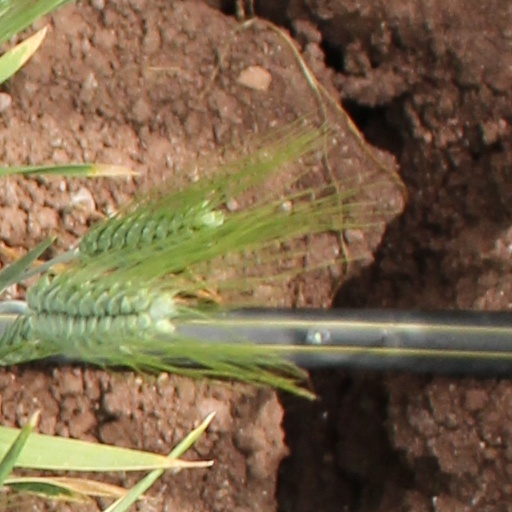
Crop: wheat